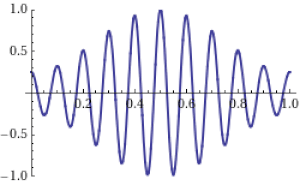
Une onde est une perturbation qui se déplace dans un milieu. Il est possible de lui associer deux vitesses d'onde, soit la vitesse de phase et la vitesse de groupe qui, parfois, ne sont pas égales :